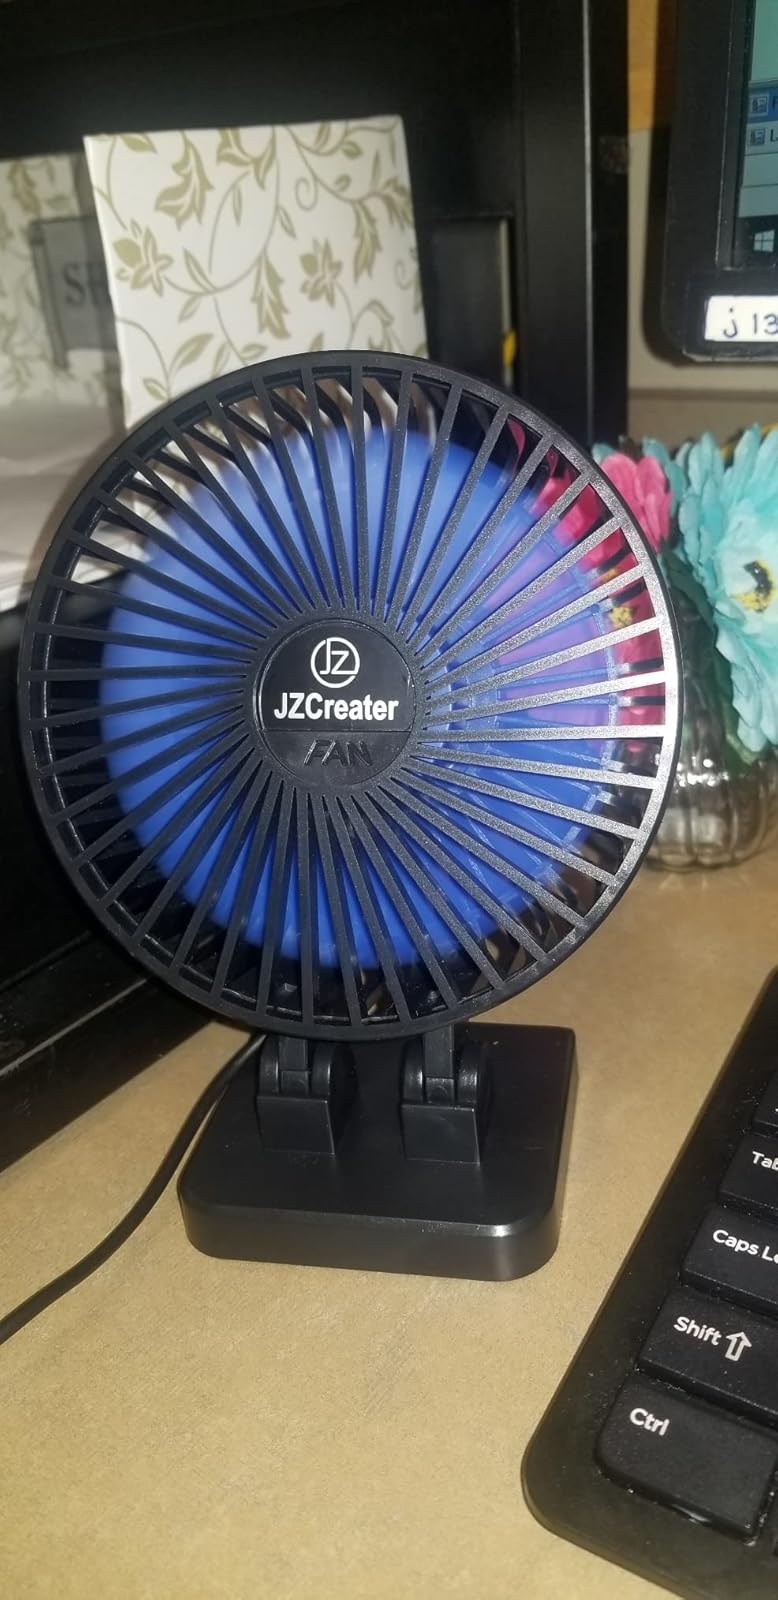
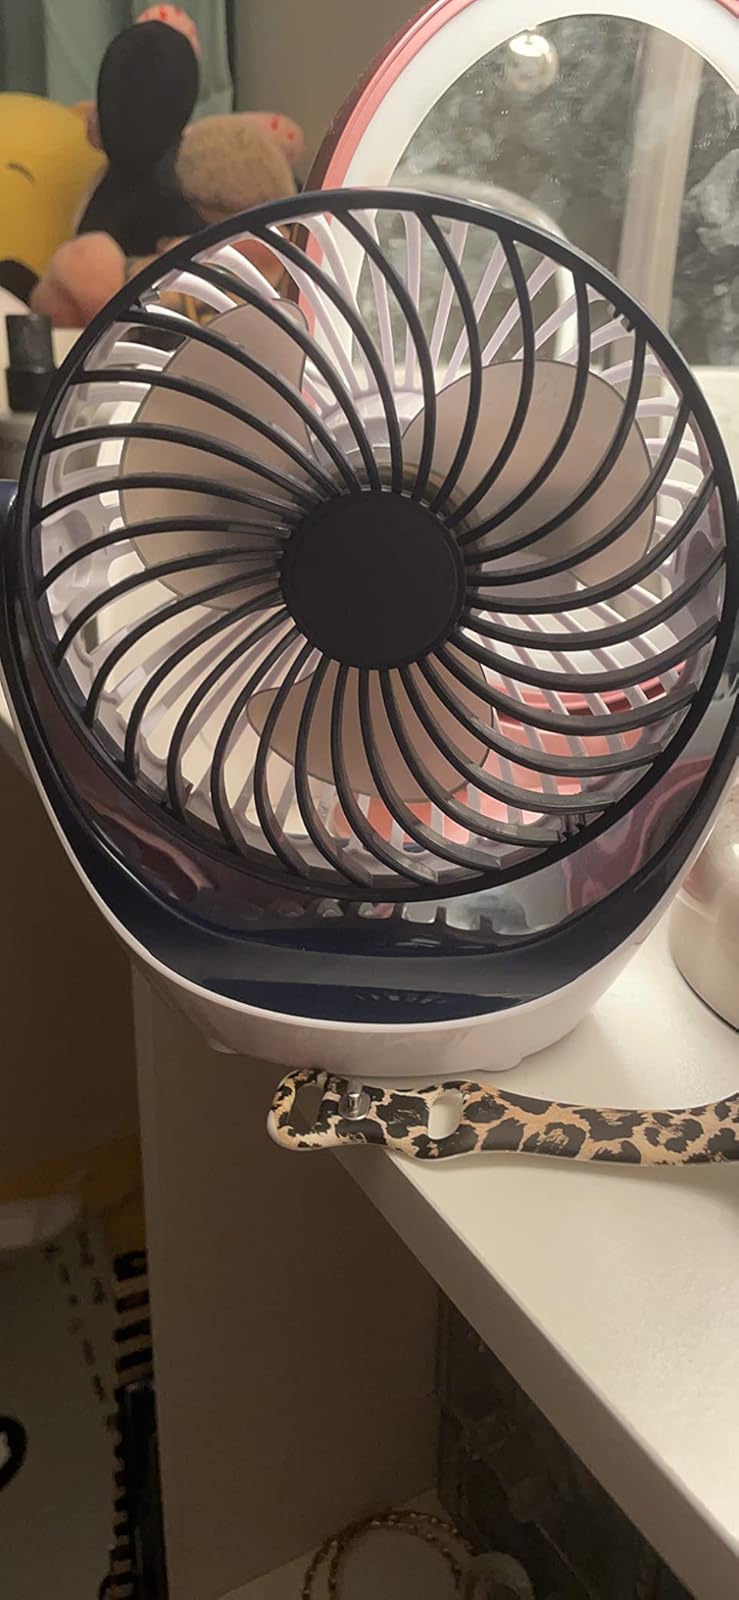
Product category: fan
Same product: no